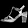
Label: Sandal